Bill Nelson

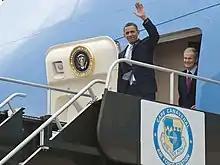
President Barack Obama and Nelson visit Kennedy Space Center in April 2010

Vice President Joe Biden called Nelson crucial to President Obama's chances for winning Florida in 2012. In March 2011, Biden was reported as having said that if Nelson lost in 2012, "it means President Obama and the Democratic presidential ticket won't win the key battleground state, either." Congressman Connie Mack IV, the son of Nelson's direct predecessor in the Senate, won the Republican nomination. Nelson eventually defeated Mack with 55.2% of the vote to Mack's 42.2%.